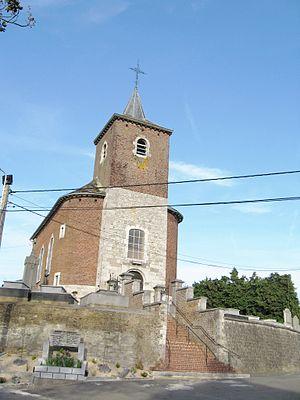
Eglise Saint-Lambert à Boëlhe
Le diocèse de Liège, dans la province de Liège en Belgique, compte 529 paroisses. Ces paroisses sont regroupées en unité pastorale, et certaines unités pastorales forment l'un des 17 doyennés.
Boëlhe [bwal] est une section de la commune belge de Geer située en Région wallonne dans la province de Liège. C'était une commune à part entière avant la fusion des communes de 1977.